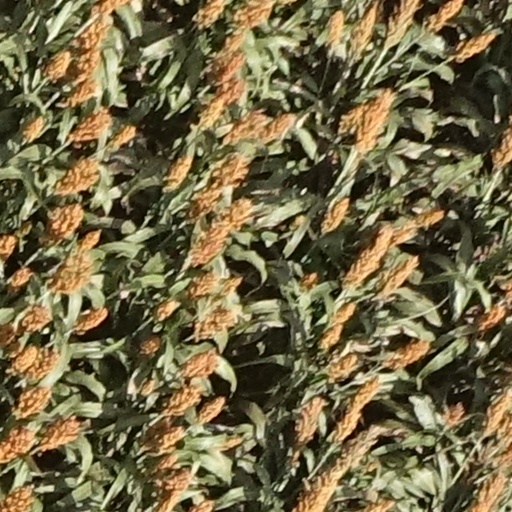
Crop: sorghum